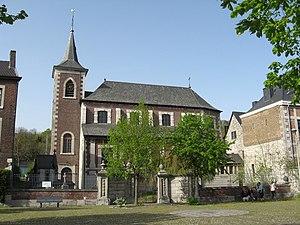
Eglise Saint-Marcellin à Chokier
Cette page regroupe l'ensemble du patrimoine immobilier classé de la ville belge de Flémalle.